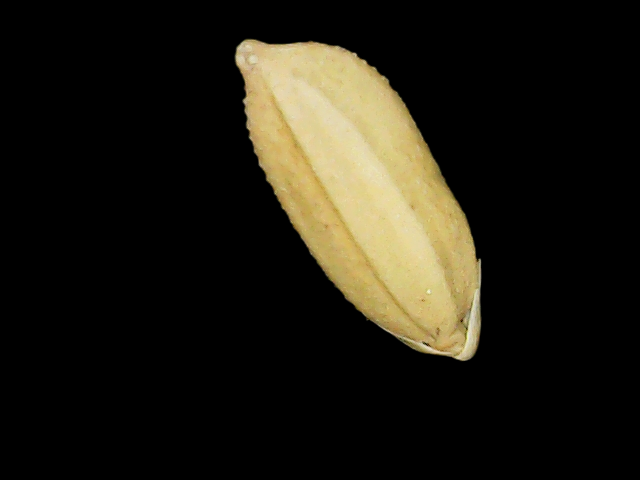
Rice variety: Binadhan10